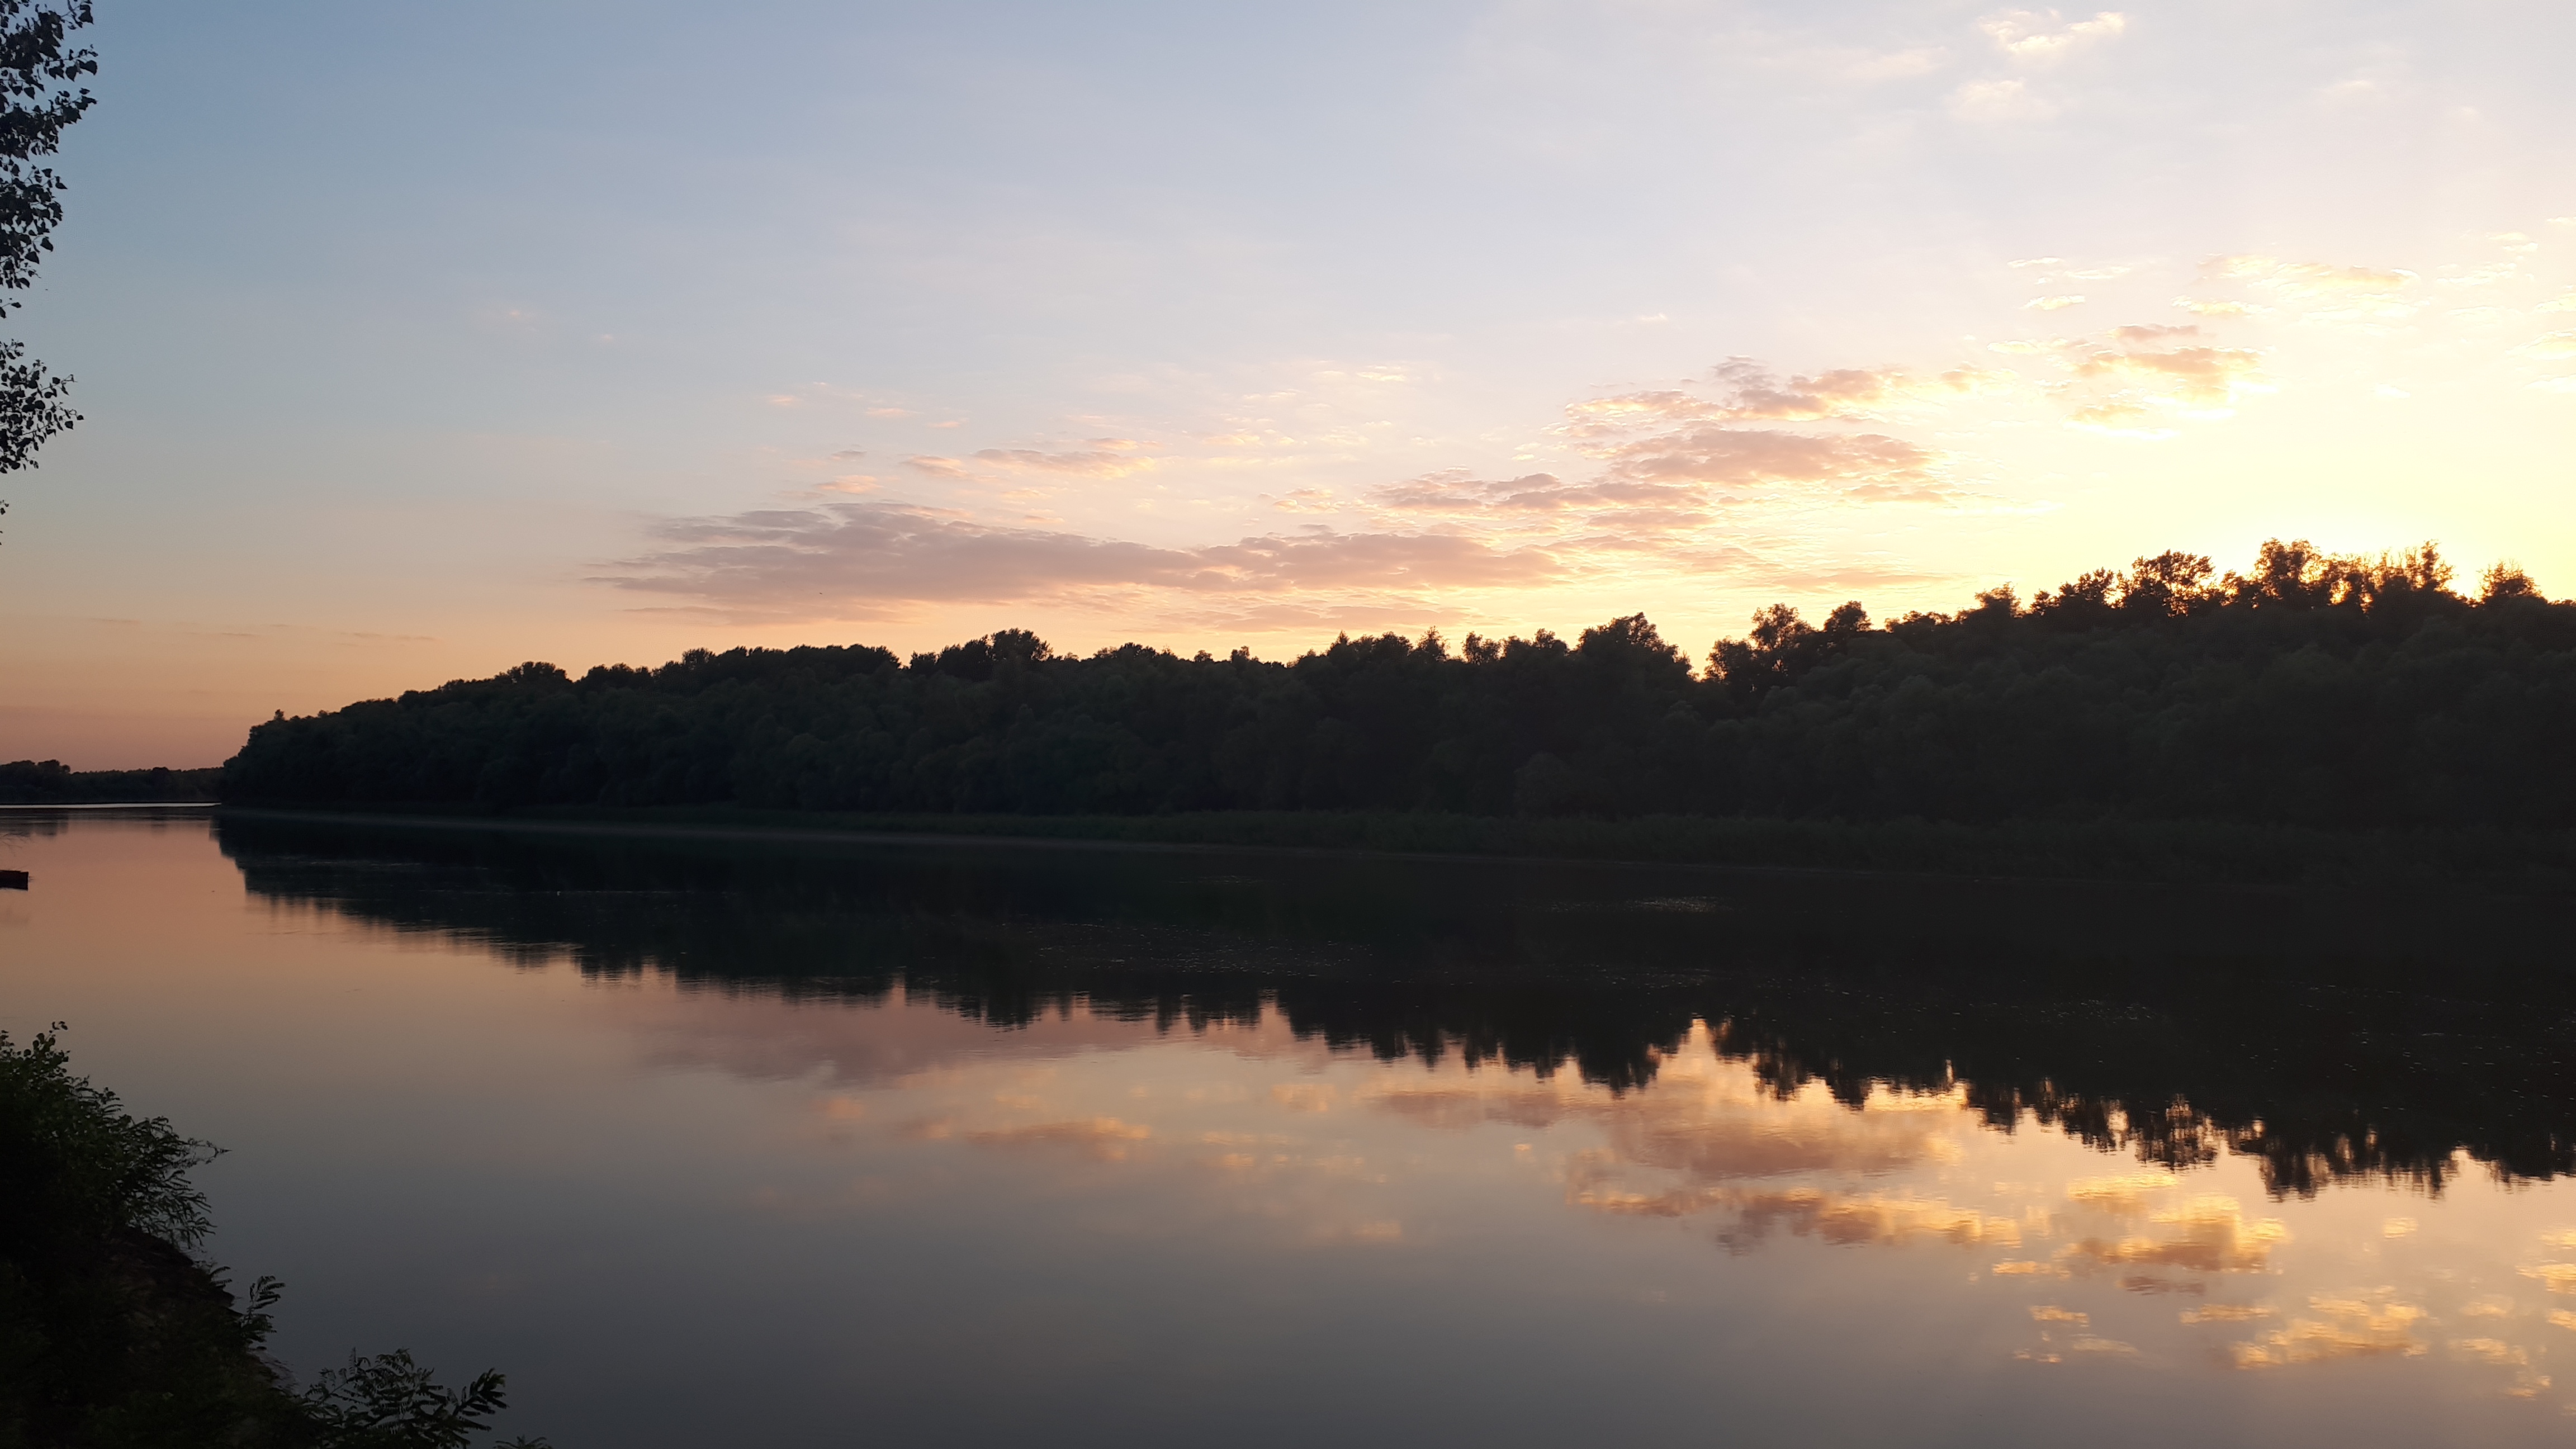
danube, sky, body of water, reflection, nature, water, cloud, lake, evening, sunset, afterglow, morning, water resources, natural landscape, horizon, river, sunrise, atmospheric phenomenon, dusk, loch, reservoir, calm, bank, tree, dawn, waterway, sea, atmosphere, landscape, sound, sunlight, inlet, coast, ocean, mountain, lake district, national park, bay, vacation, cumulus, meteorological phenomenon, hill, sun